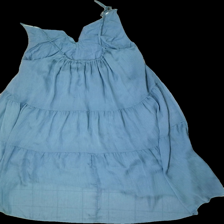
View: back
Type: Dress
Category: Ladies
Brand: Saint Tropez
Colors: Blue
Material: 100% Polyester
Cut: Regular
Size: XL
Season: All
Price range: <50
Recommended usage: Recycle
Description: Reworked